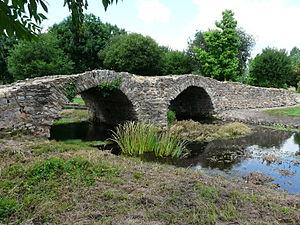
Le pont de la Reine Blanche sur la Dive, Curçay-sur-Dive, Vienne, France